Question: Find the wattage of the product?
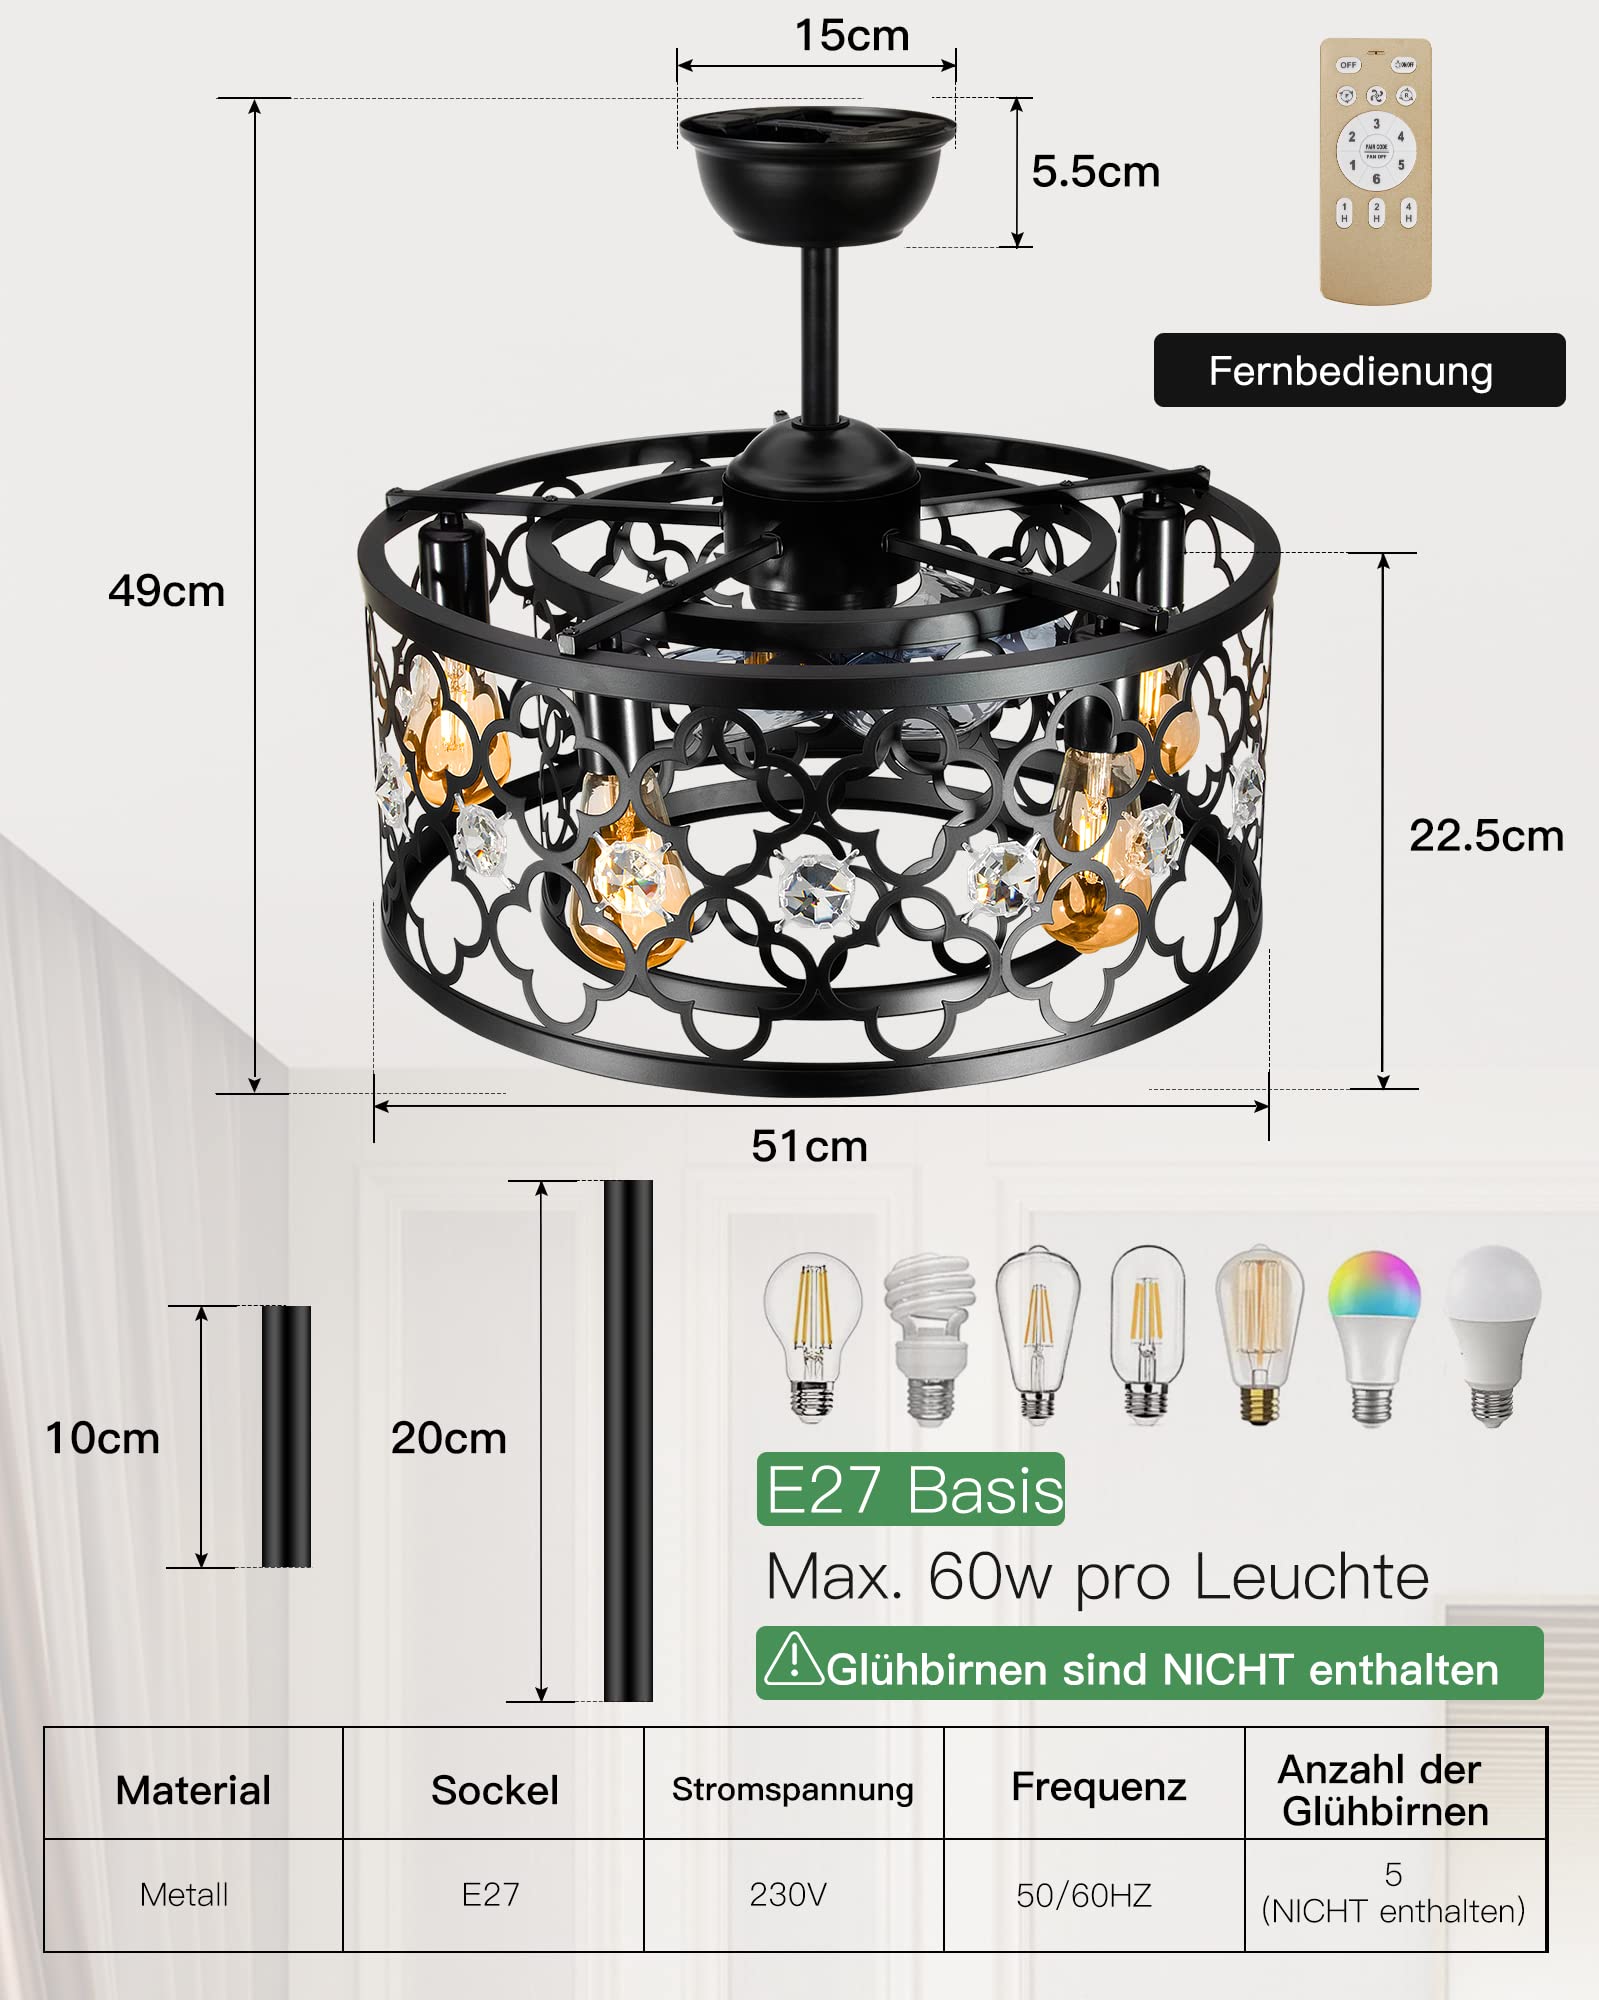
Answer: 60.0 watt